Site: brandenburg
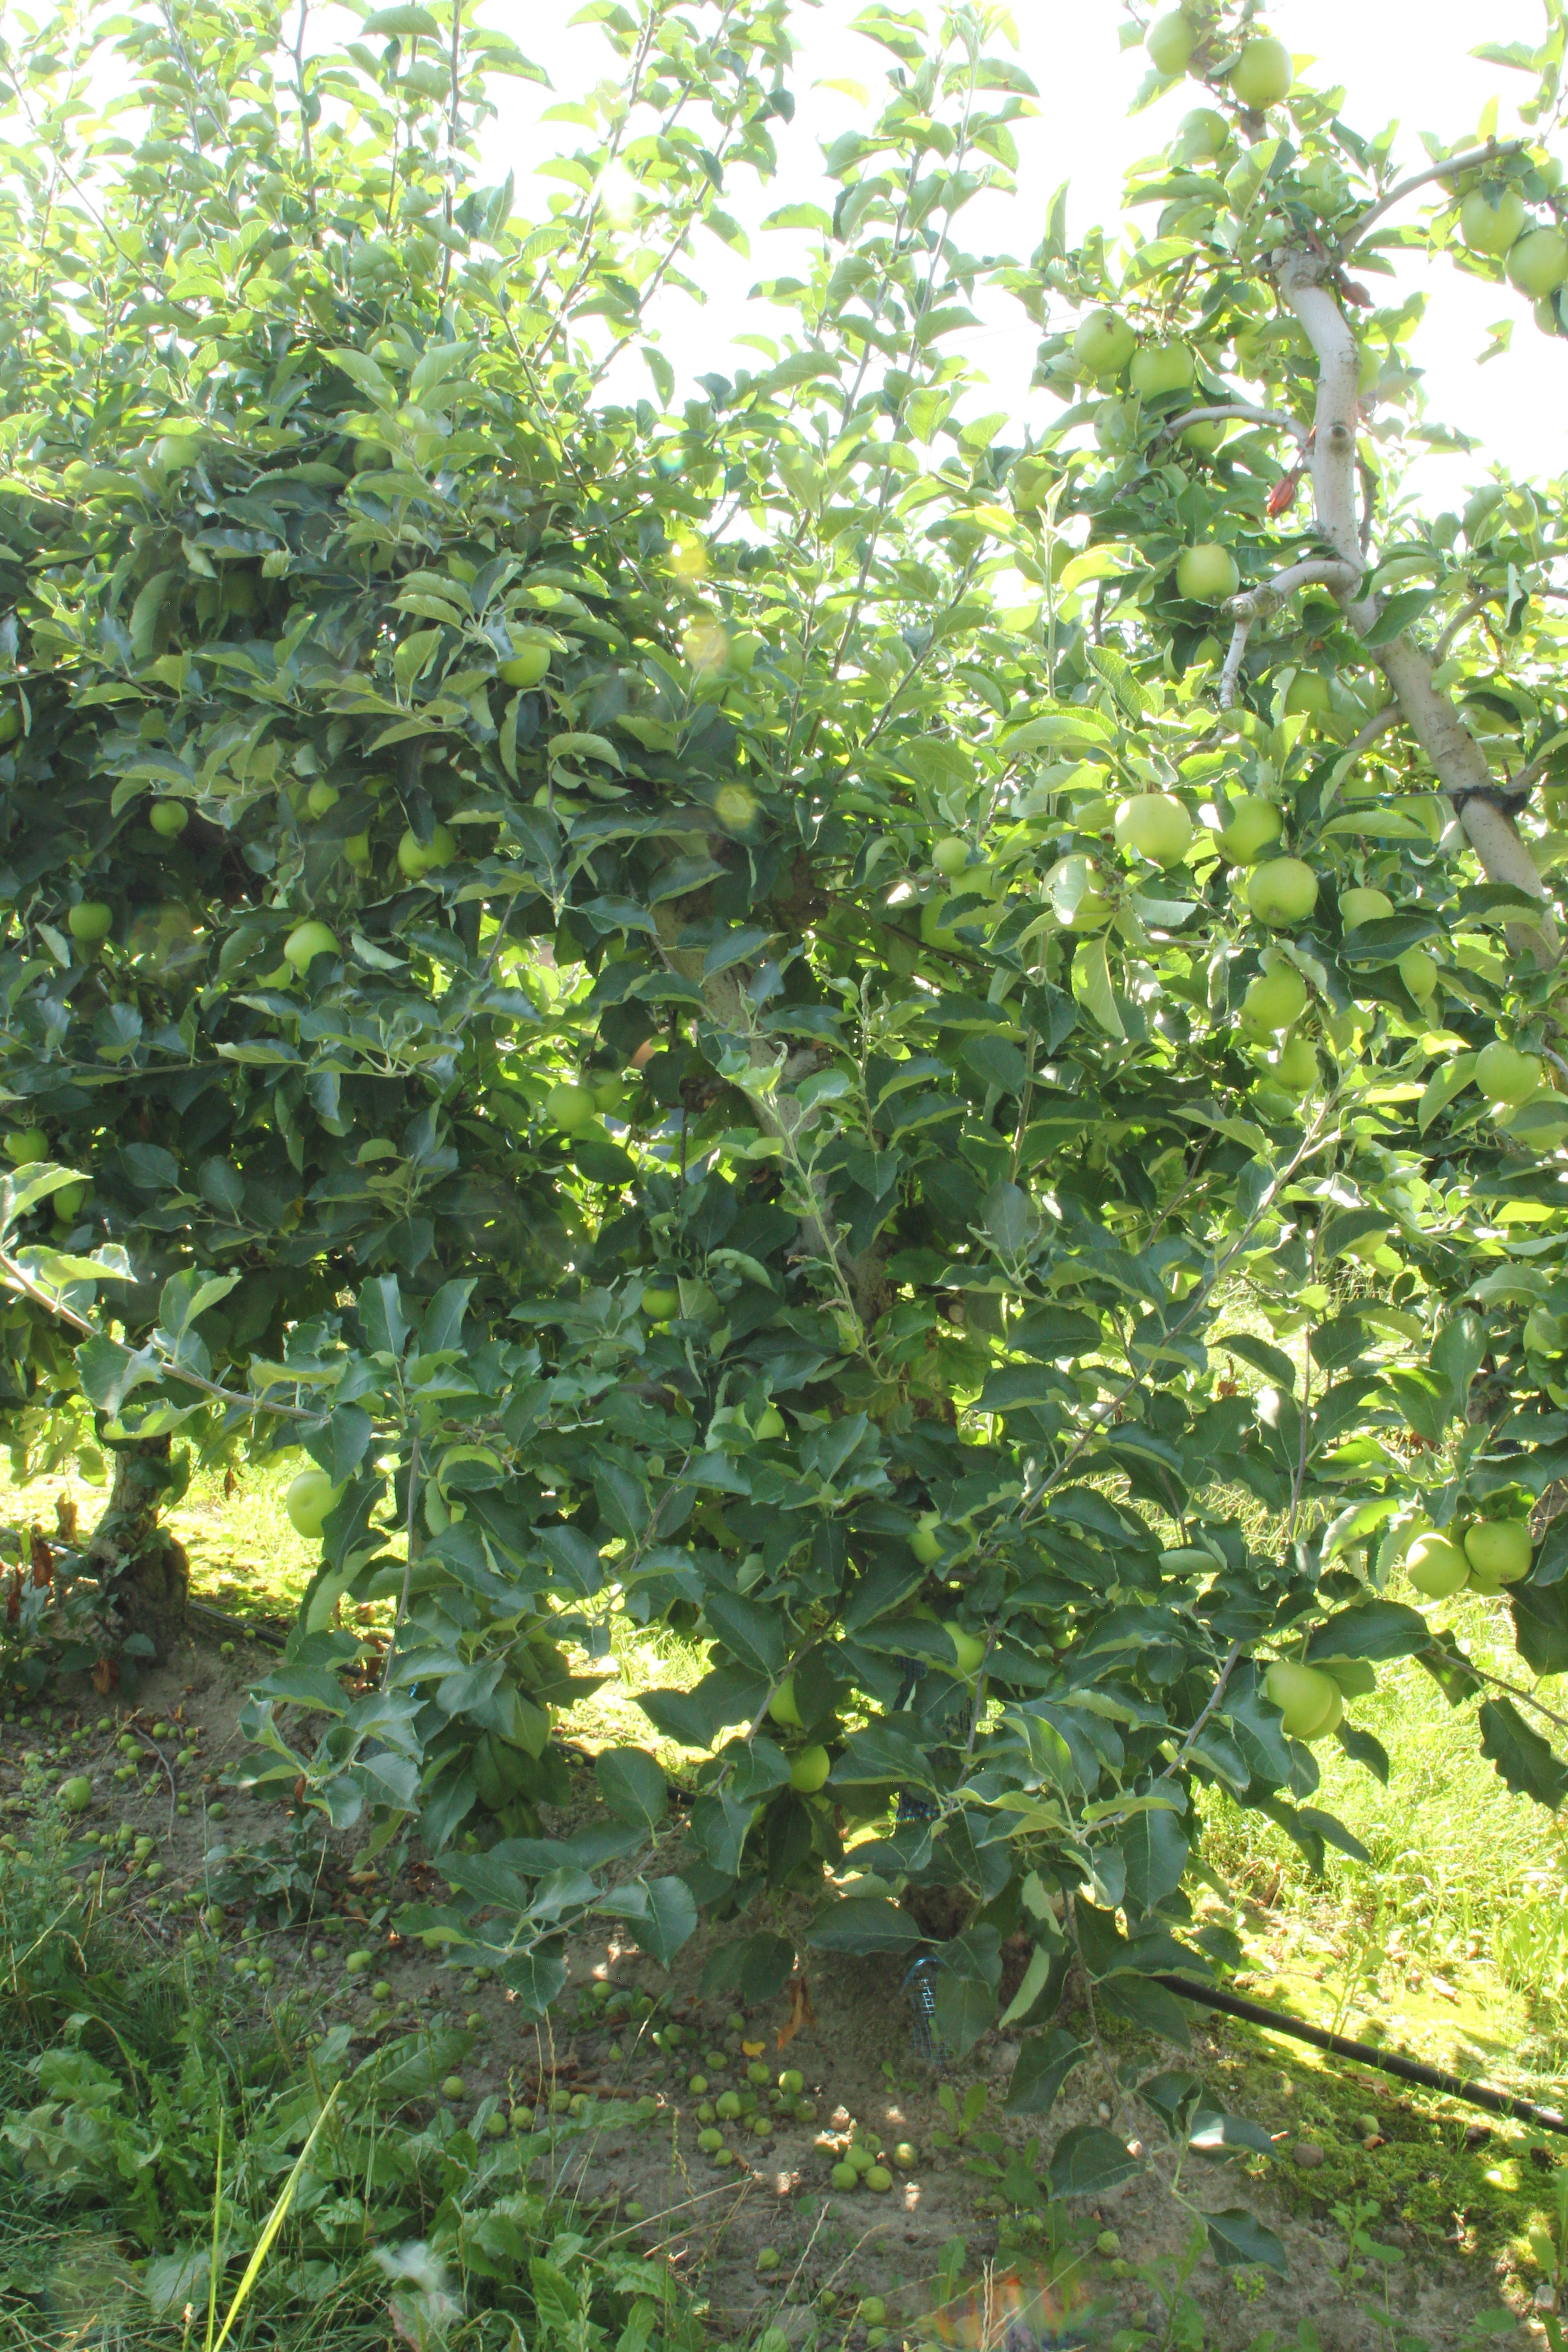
Growth stage (BBCH 77): Development of fruit